Centaurea nigra

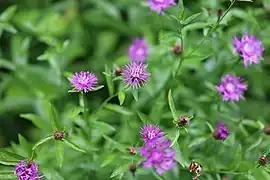
Deschambault-Grondines, Quebec, Canada

"Centaurea nigra" boasts high nectar and pollen production relative to other British perennial meadow flowers. Nectar, pollen and seeds are highly important food resources to many species of invertebrates and birds. In its native range, "C. nigra" can therefore greatly improve biodiversity values and ecosystem services, such as pollination, when planted with a variety of other forbs, for example on field margins.